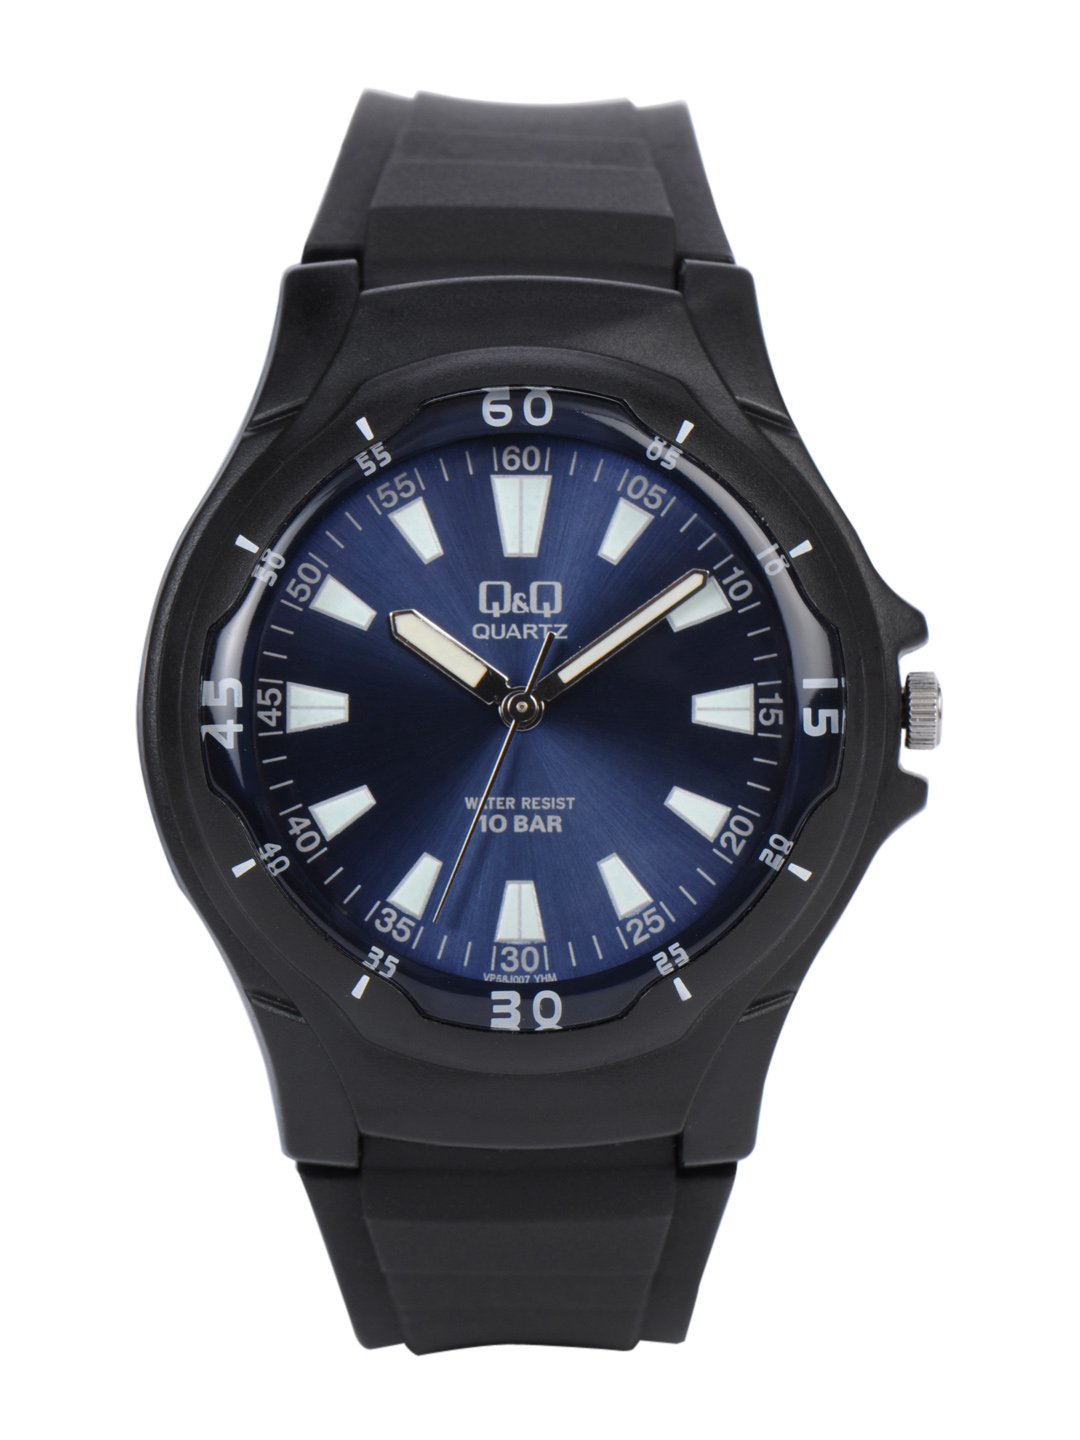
Q&Q Men Black Dial Watch
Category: Accessories / Watches / Watches
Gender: Men
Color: Black
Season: Winter 2016
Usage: Casual